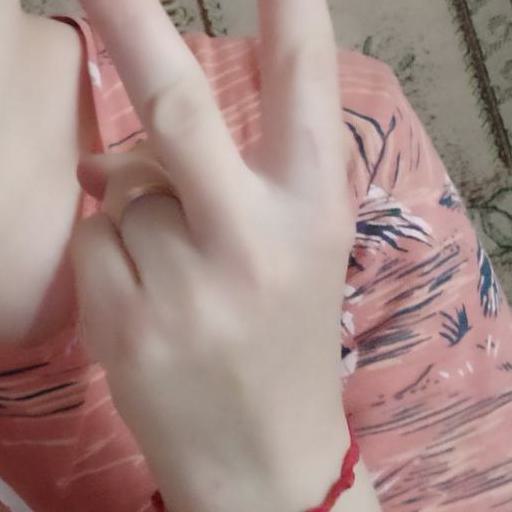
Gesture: peace_inverted